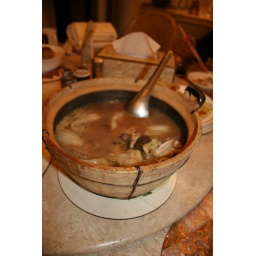
moms fish head in hot stone pot